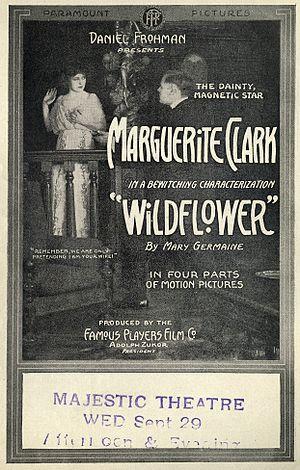
Wildflower est un film muet américain réalisé par Allan Dwan et sorti en 1914.